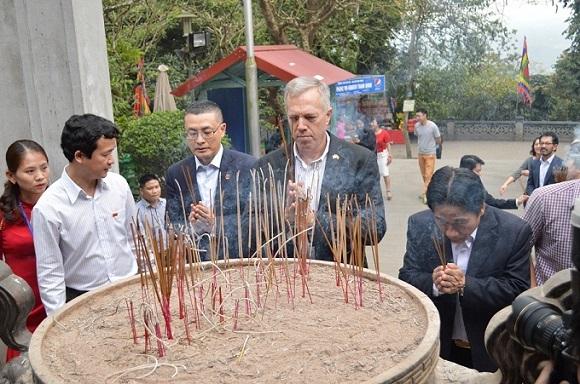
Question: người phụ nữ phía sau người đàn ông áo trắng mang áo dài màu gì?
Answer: người phụ nữ mang áo dài màu đỏ